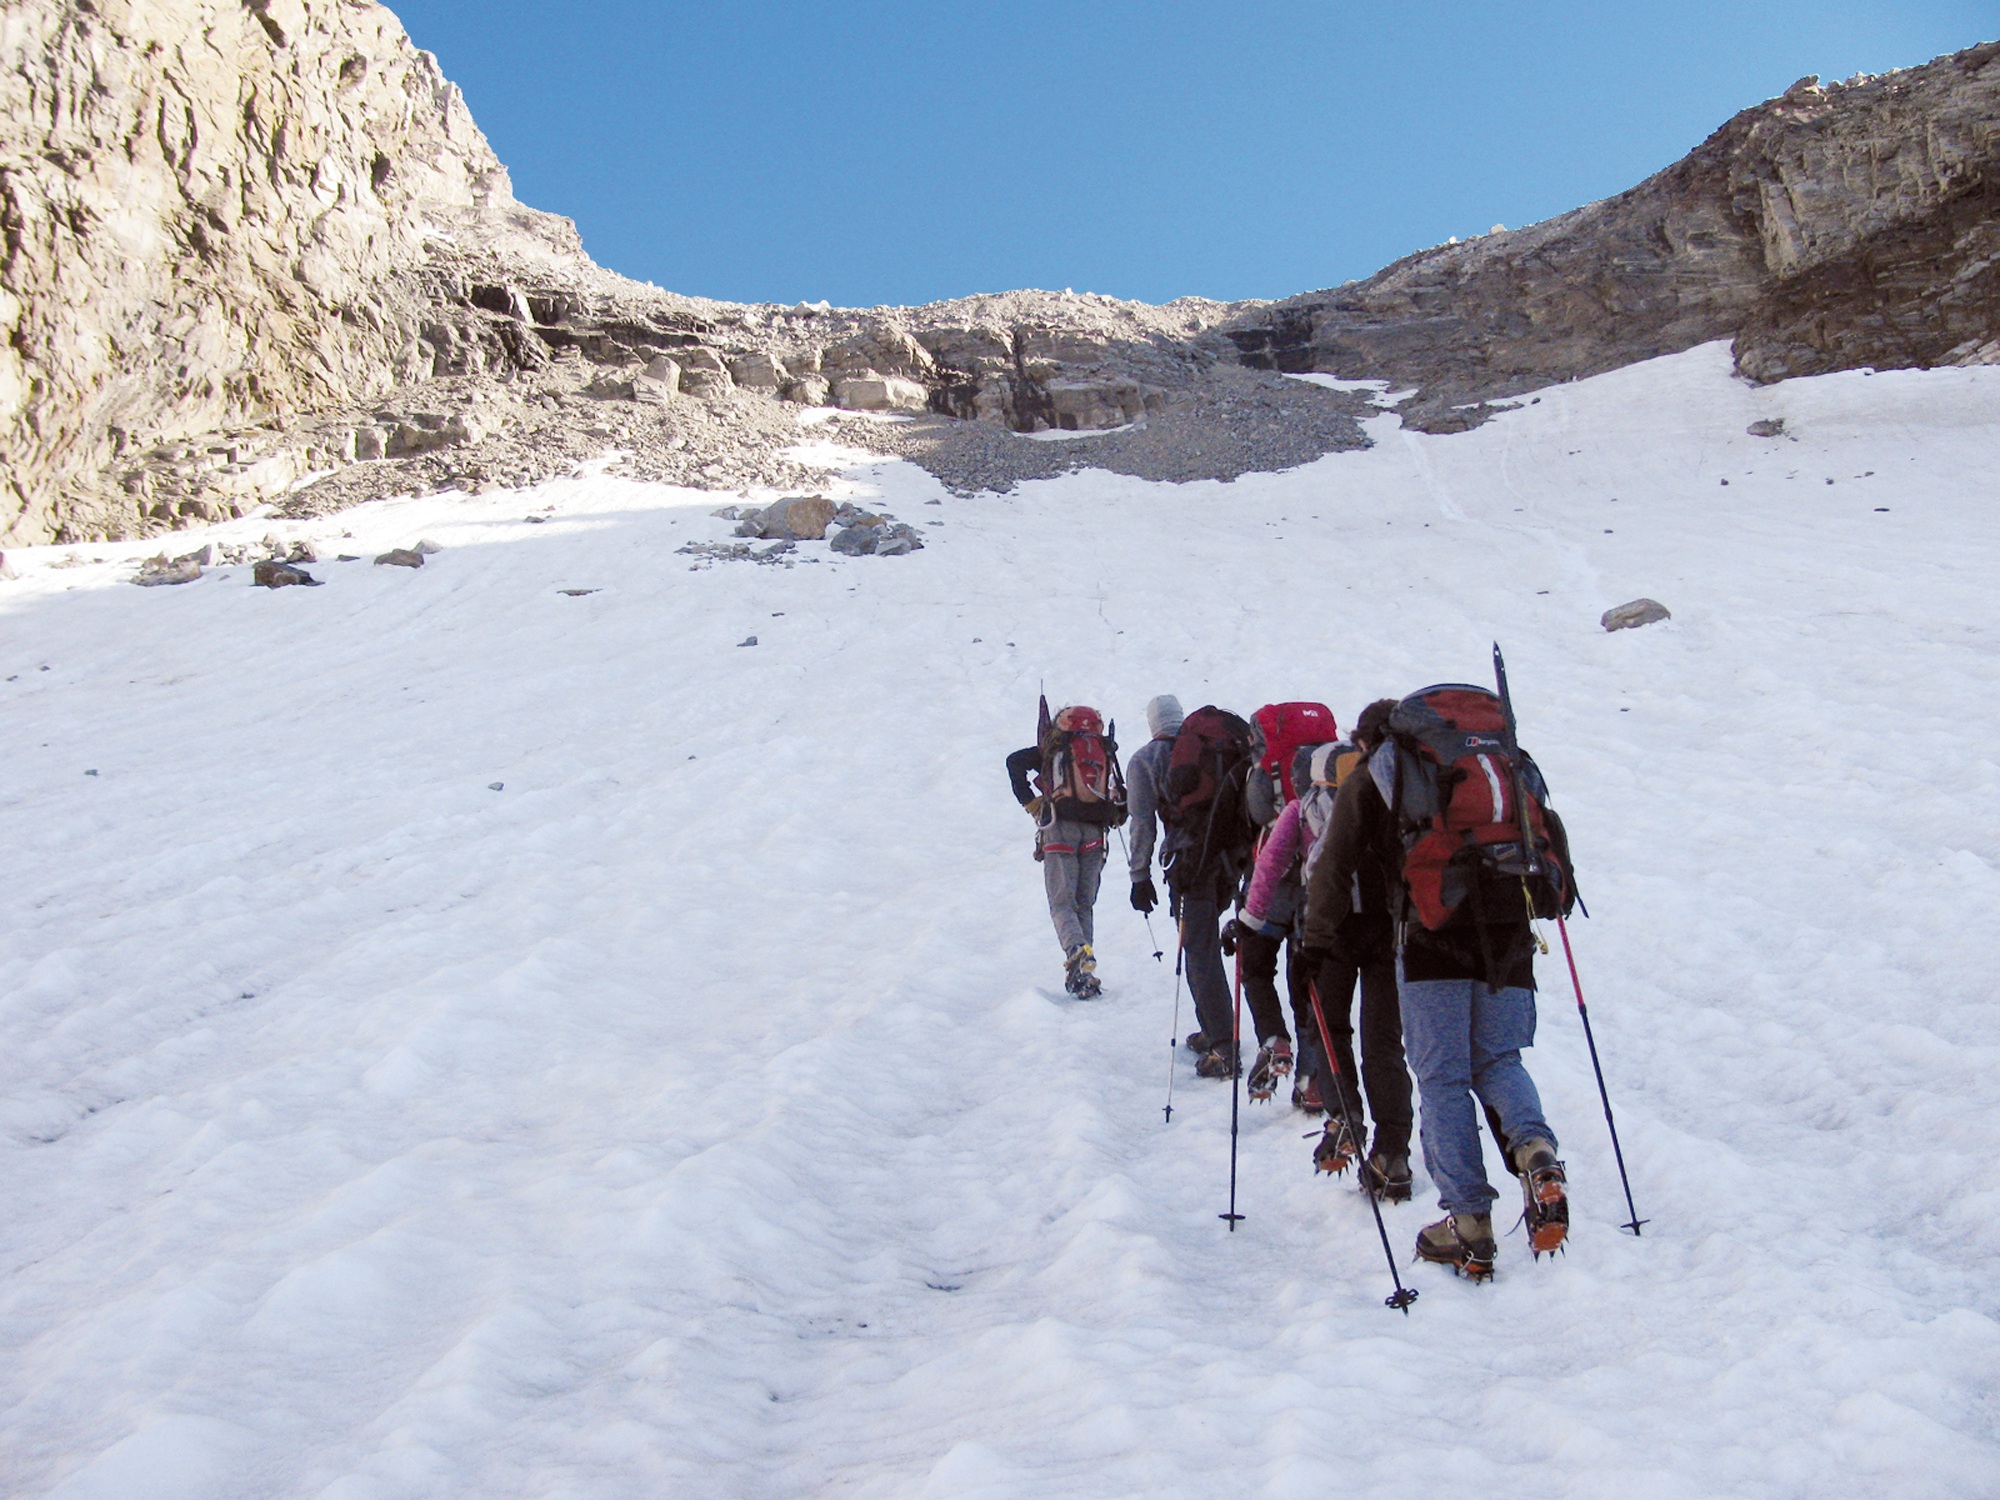
landscape, nature, walking, mountain, snow, winter, adventure, mountain range, recreation, ice, glacier, ridge, summit, mountaineering, sports, alps, footwear, piste, ski touring, snowy landscape, crevices, nordic skiing, gran paradiso, ski mountaineering, cordee, outdoor recreation, geological phenomenon, mountain guide